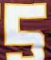
Number: 5